Abdellah Kharbouchi

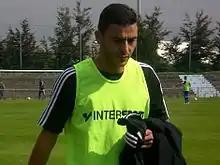
Kharbouchi in 2015

Abdellah Kharbouchi (born August 10, 1980) is a Moroccan footballer who is currently player and manager of Villemomble Sports.